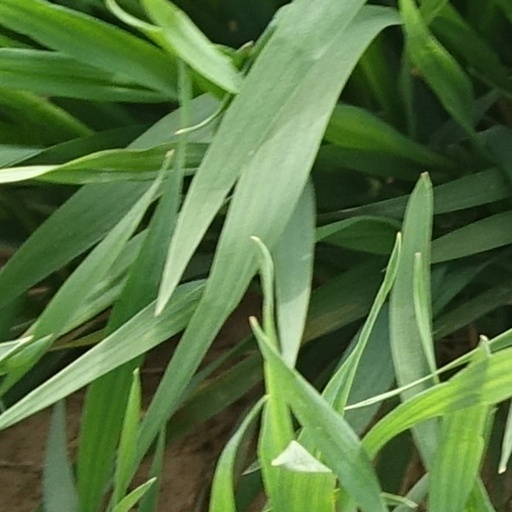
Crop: wheat